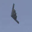
Label: airplane